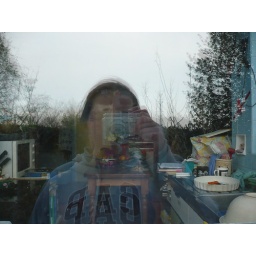
Bizarre reflections in kitchen window